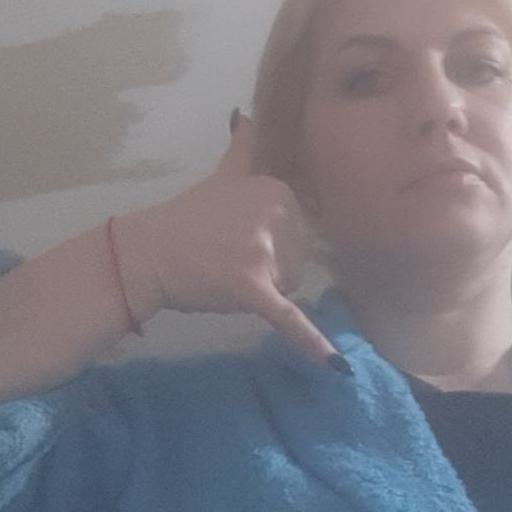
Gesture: call